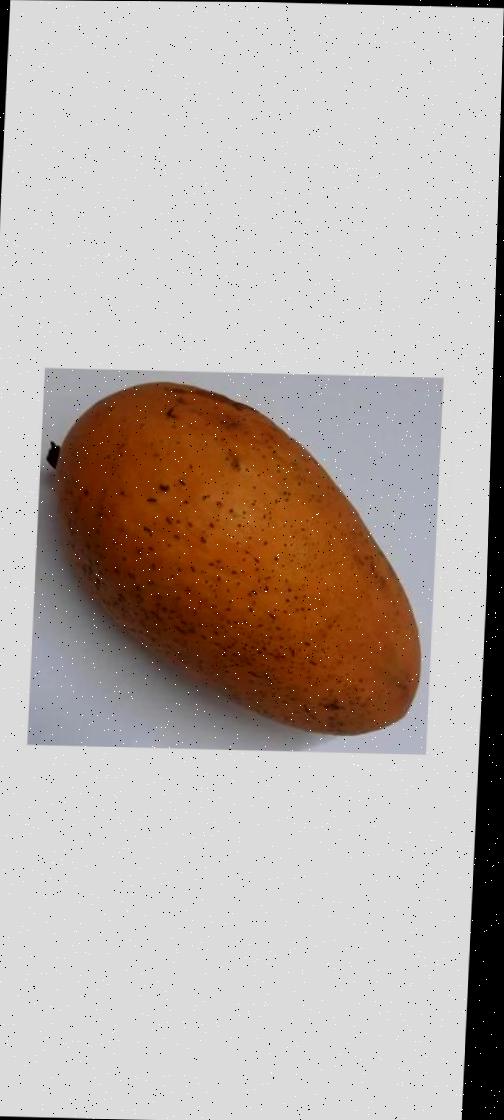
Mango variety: Ashshina Classic